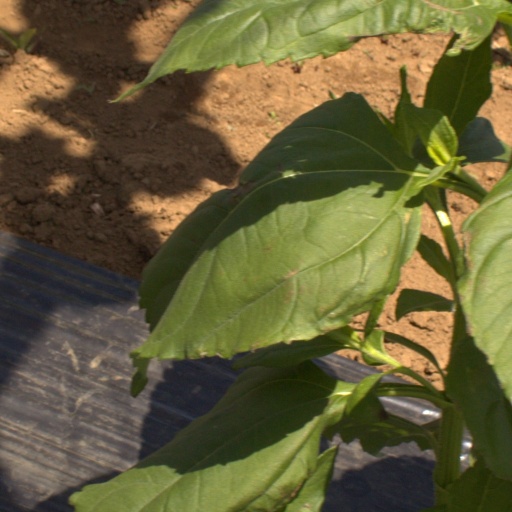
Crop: Jerusalem artichoke